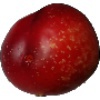
Label: Nectarine 1